Pieds-noirs

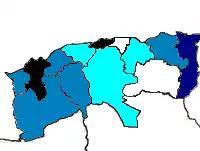
Non-Muslim proportion of population in 1954 by "département" (post-1957 administrative division). White: less than 2% non-Muslim; light blue: 2-5%; mid-blue: 5-10%; dark blue: 10-30%; black: greater than 30% non-Muslim population.

European settlement of Algeria began during the 1830s, after France had commenced the process of conquest with the military seizure of the city of Algiers in 1830. The invasion was instigated when the Dey of Algiers struck the French consul with a fly-swatter in 1827, although economic reasons are also cited. In 1830 the government of King Charles X blockaded Algeria and an armada sailed to Algiers, followed by a land expedition. A troop of 34,000 soldiers landed on 18 June 1830, at Sidi Ferruch, west of Algiers. Following a three-week campaign, the Hussein Dey capitulated on 5 July 1830 and was exiled.